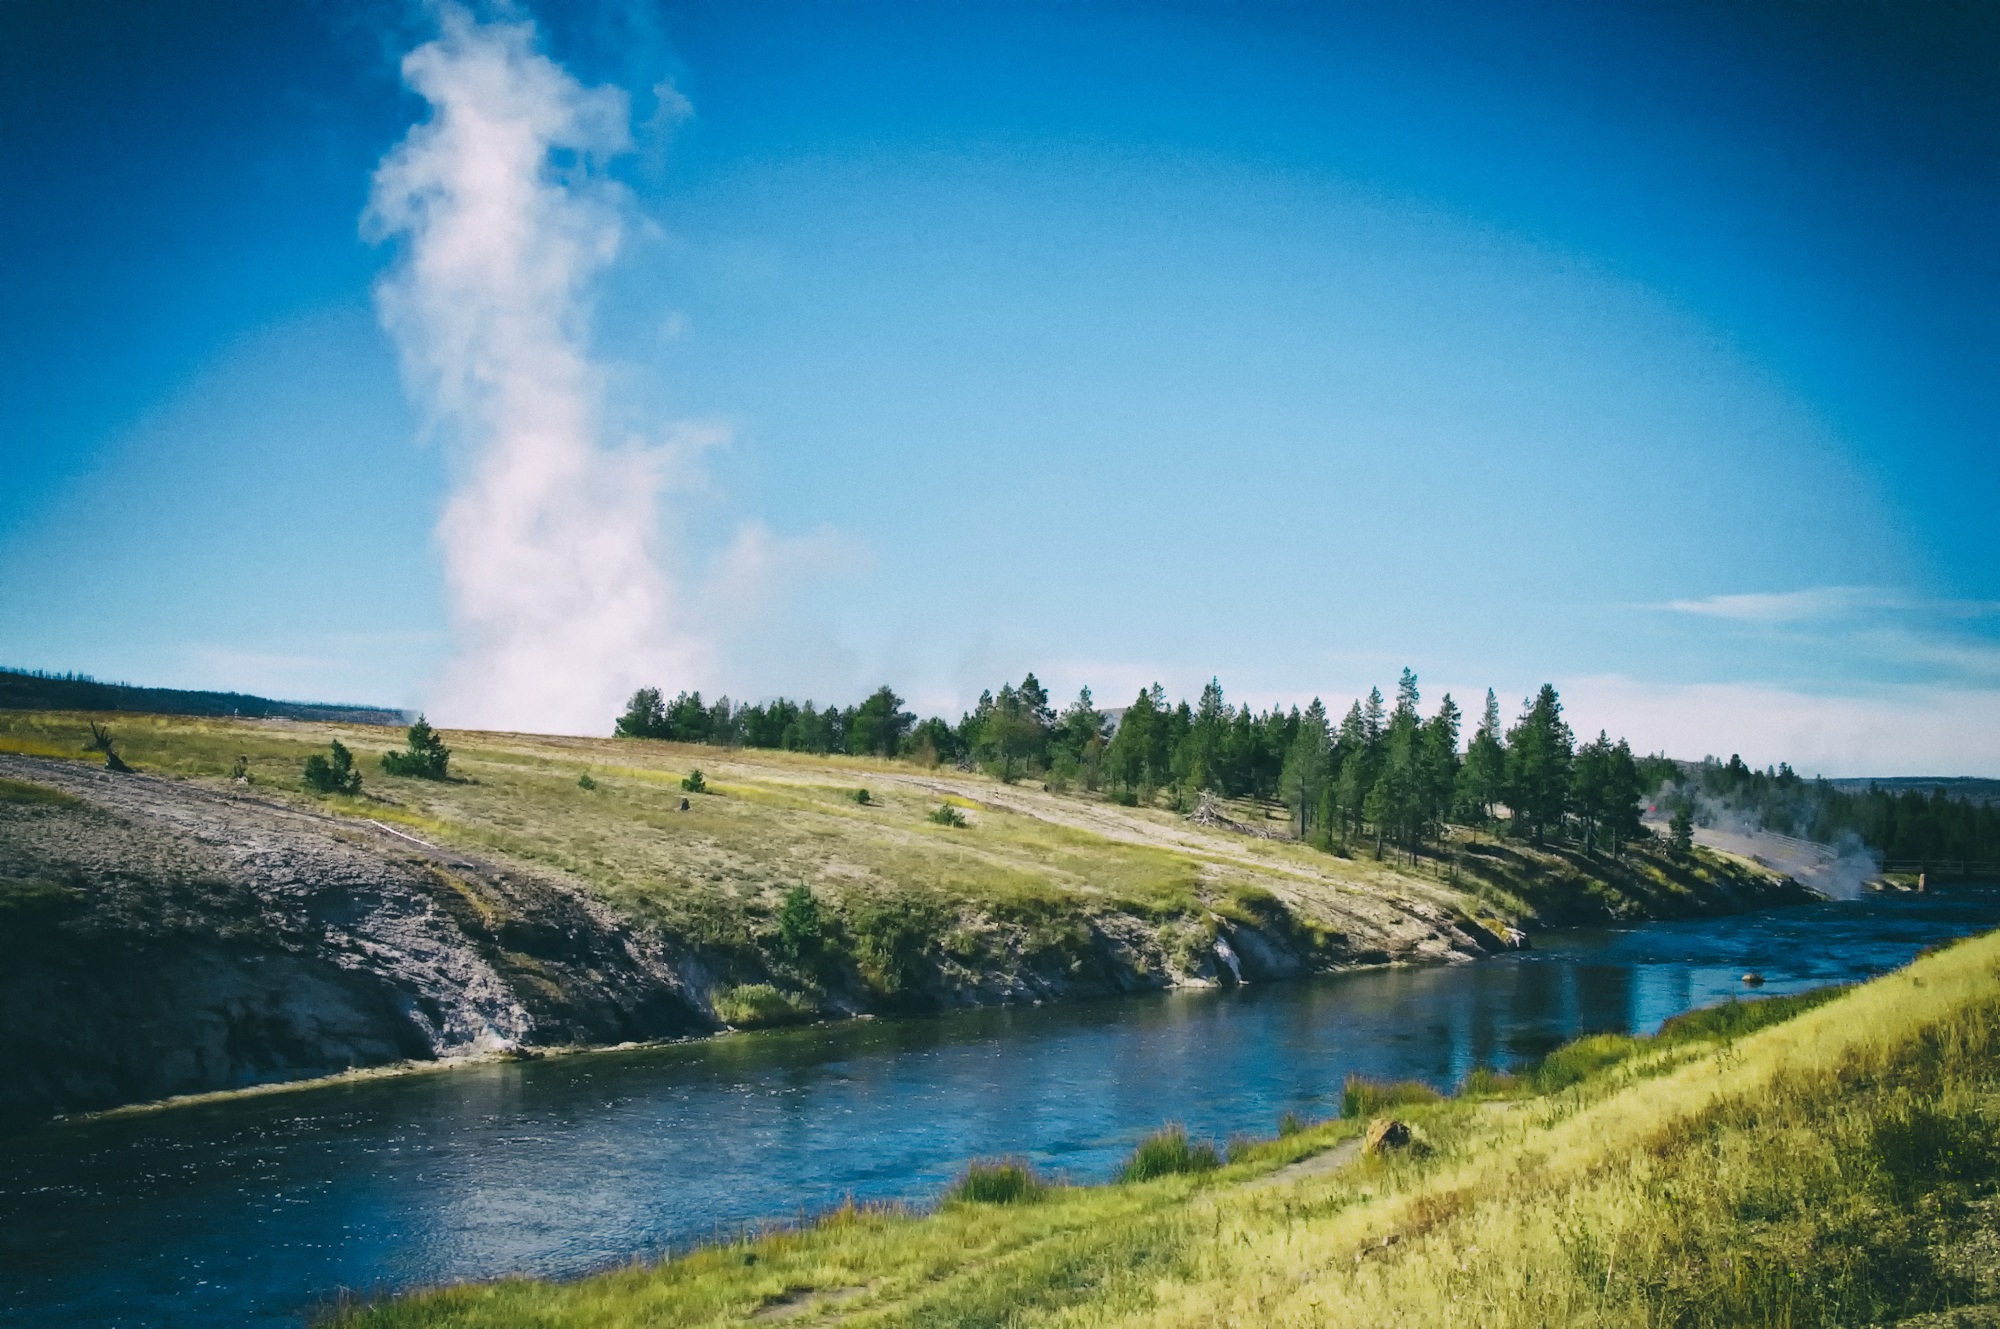
landscape, sea, coast, water, nature, forest, horizon, cloud, sky, sunlight, steam, hill, lake, stream, reflection, scenic, reservoir, trees, outside, clouds, rainbow, reflections, geyser, wyoming, yellowstone national park, destinations, meteorological phenomenon, atmosphere of earth, computer wallpaper